42nd Expeditionary Airlift Squadron

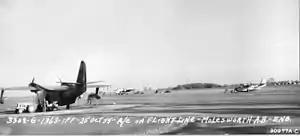
SA-16s at RAF Molesworth

The squadron was reactivated as a "Special" troop carrier squadron at RAF Molesworth in fall 1956, when it absorbed the personnel, SA-16 and C-119F aircraft and special operations mission of the 582d Air Resupply Group. In the spring of 1957, as United States Air Forces in Europe (USAFE) was preparing to wind down operations at Molesworth, the squadron moved to RAF Alconbury, where it was inactivated in December. The squadron's Douglas C-54 Skymasters and Douglas C-47 Skytrains were sent to Rhein-Main Air Base West Germany, and its Fairchild C-119 Flying Boxcars were sent to the 322d Air Division at Evreux-Fauville Air Base France.